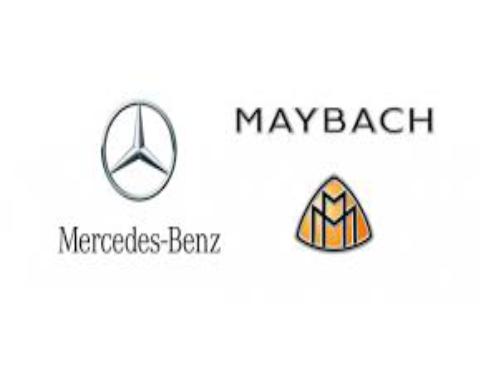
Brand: maybach-2
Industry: Transportation